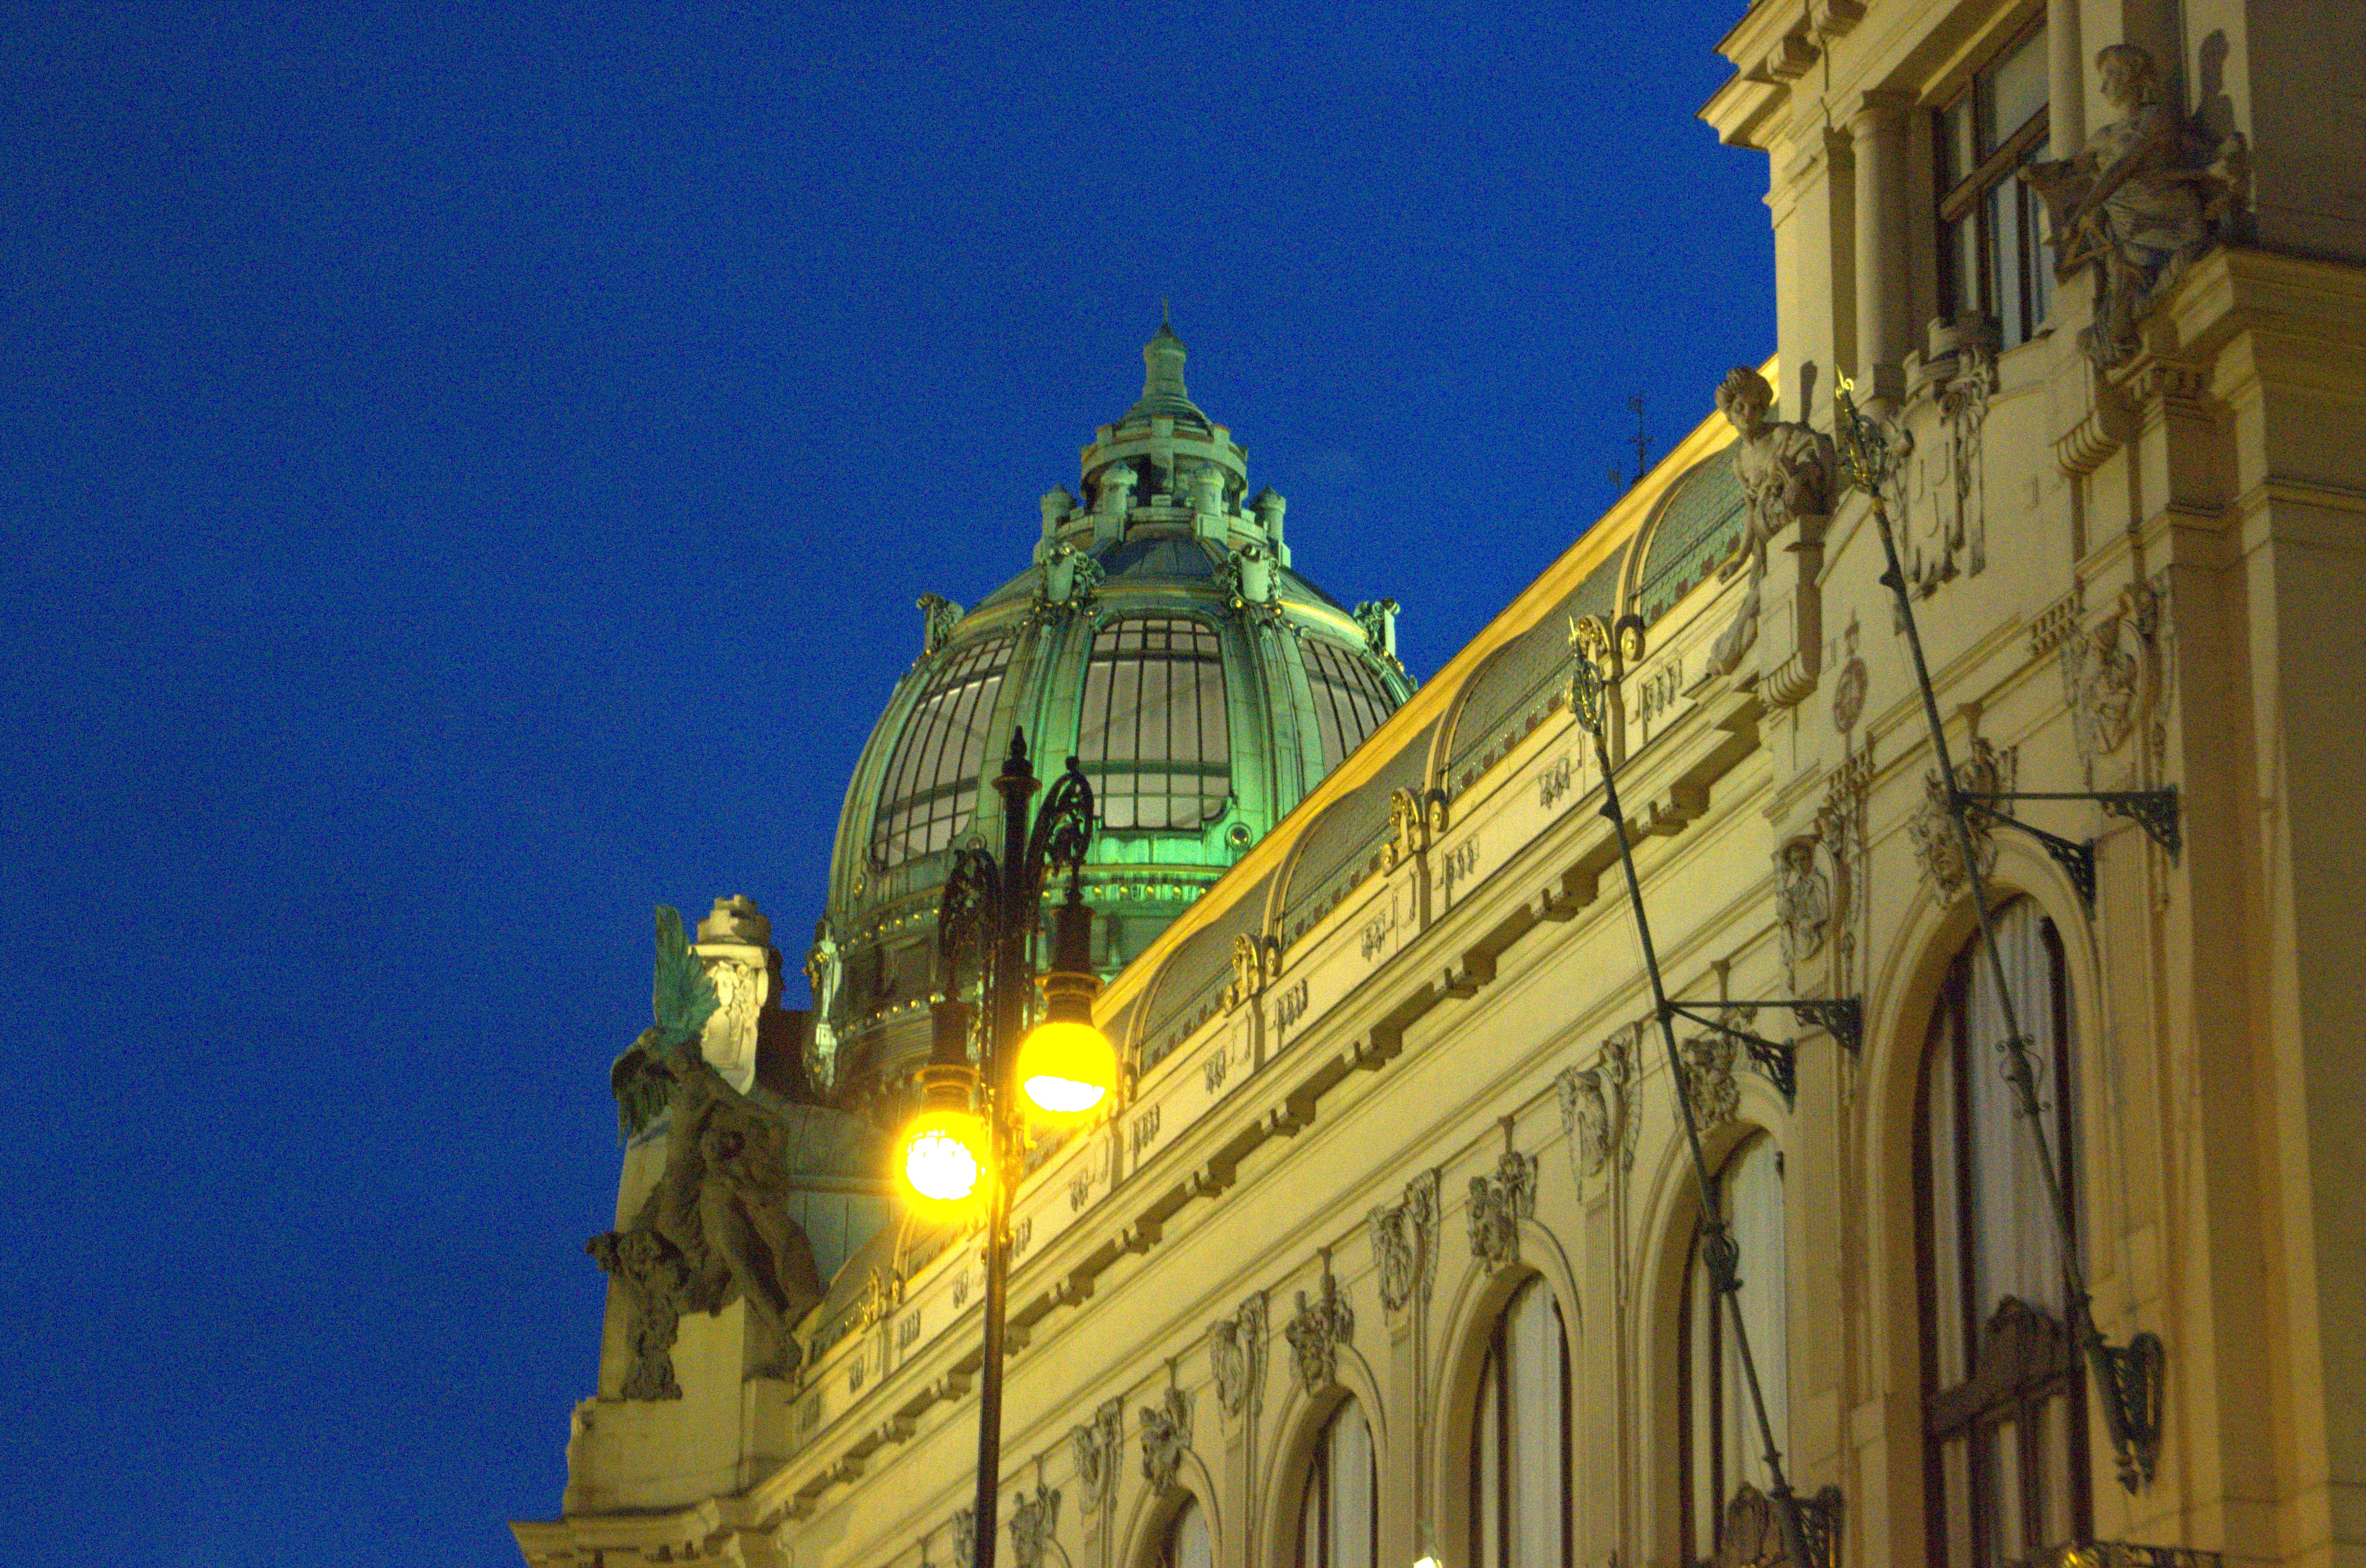
night, building, palace, landmark, facade, cathedral, place of worship, spire